Old University, Heidelberg

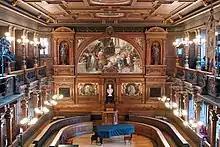
Lectern of the inner room of the hall of Old University.

The Old University was built over a period of 23 years between 1712 and 1735, based on plans by the baroque architect Johann Adam Breunig. The structure replaced a four-story college building belonging to the university called the "Casimirianum," which had been erected in 1591 by the Count John Casimir. The construction work was part of the rebuilding effort following the destruction of the city of Heidelberg in the War of the Palatine Succession (1688-1697). The building was at first named "Domus Whilhelmiana", after the donor, Elector Johann Wilhelm. In 1886, on the occasion of the 500 year anniversary of the founding of the University of Heidelberg, the "Alte Aula" ("Old assembly hall") in the west wing was remodelled in the Renaissance Revival style. The current name, "Old University" came into use in the early 1930s following the erection of the lecture hall building known as on the opposite side of Universitätsplatz.